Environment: real
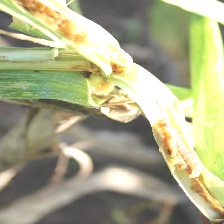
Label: fall_armyworm